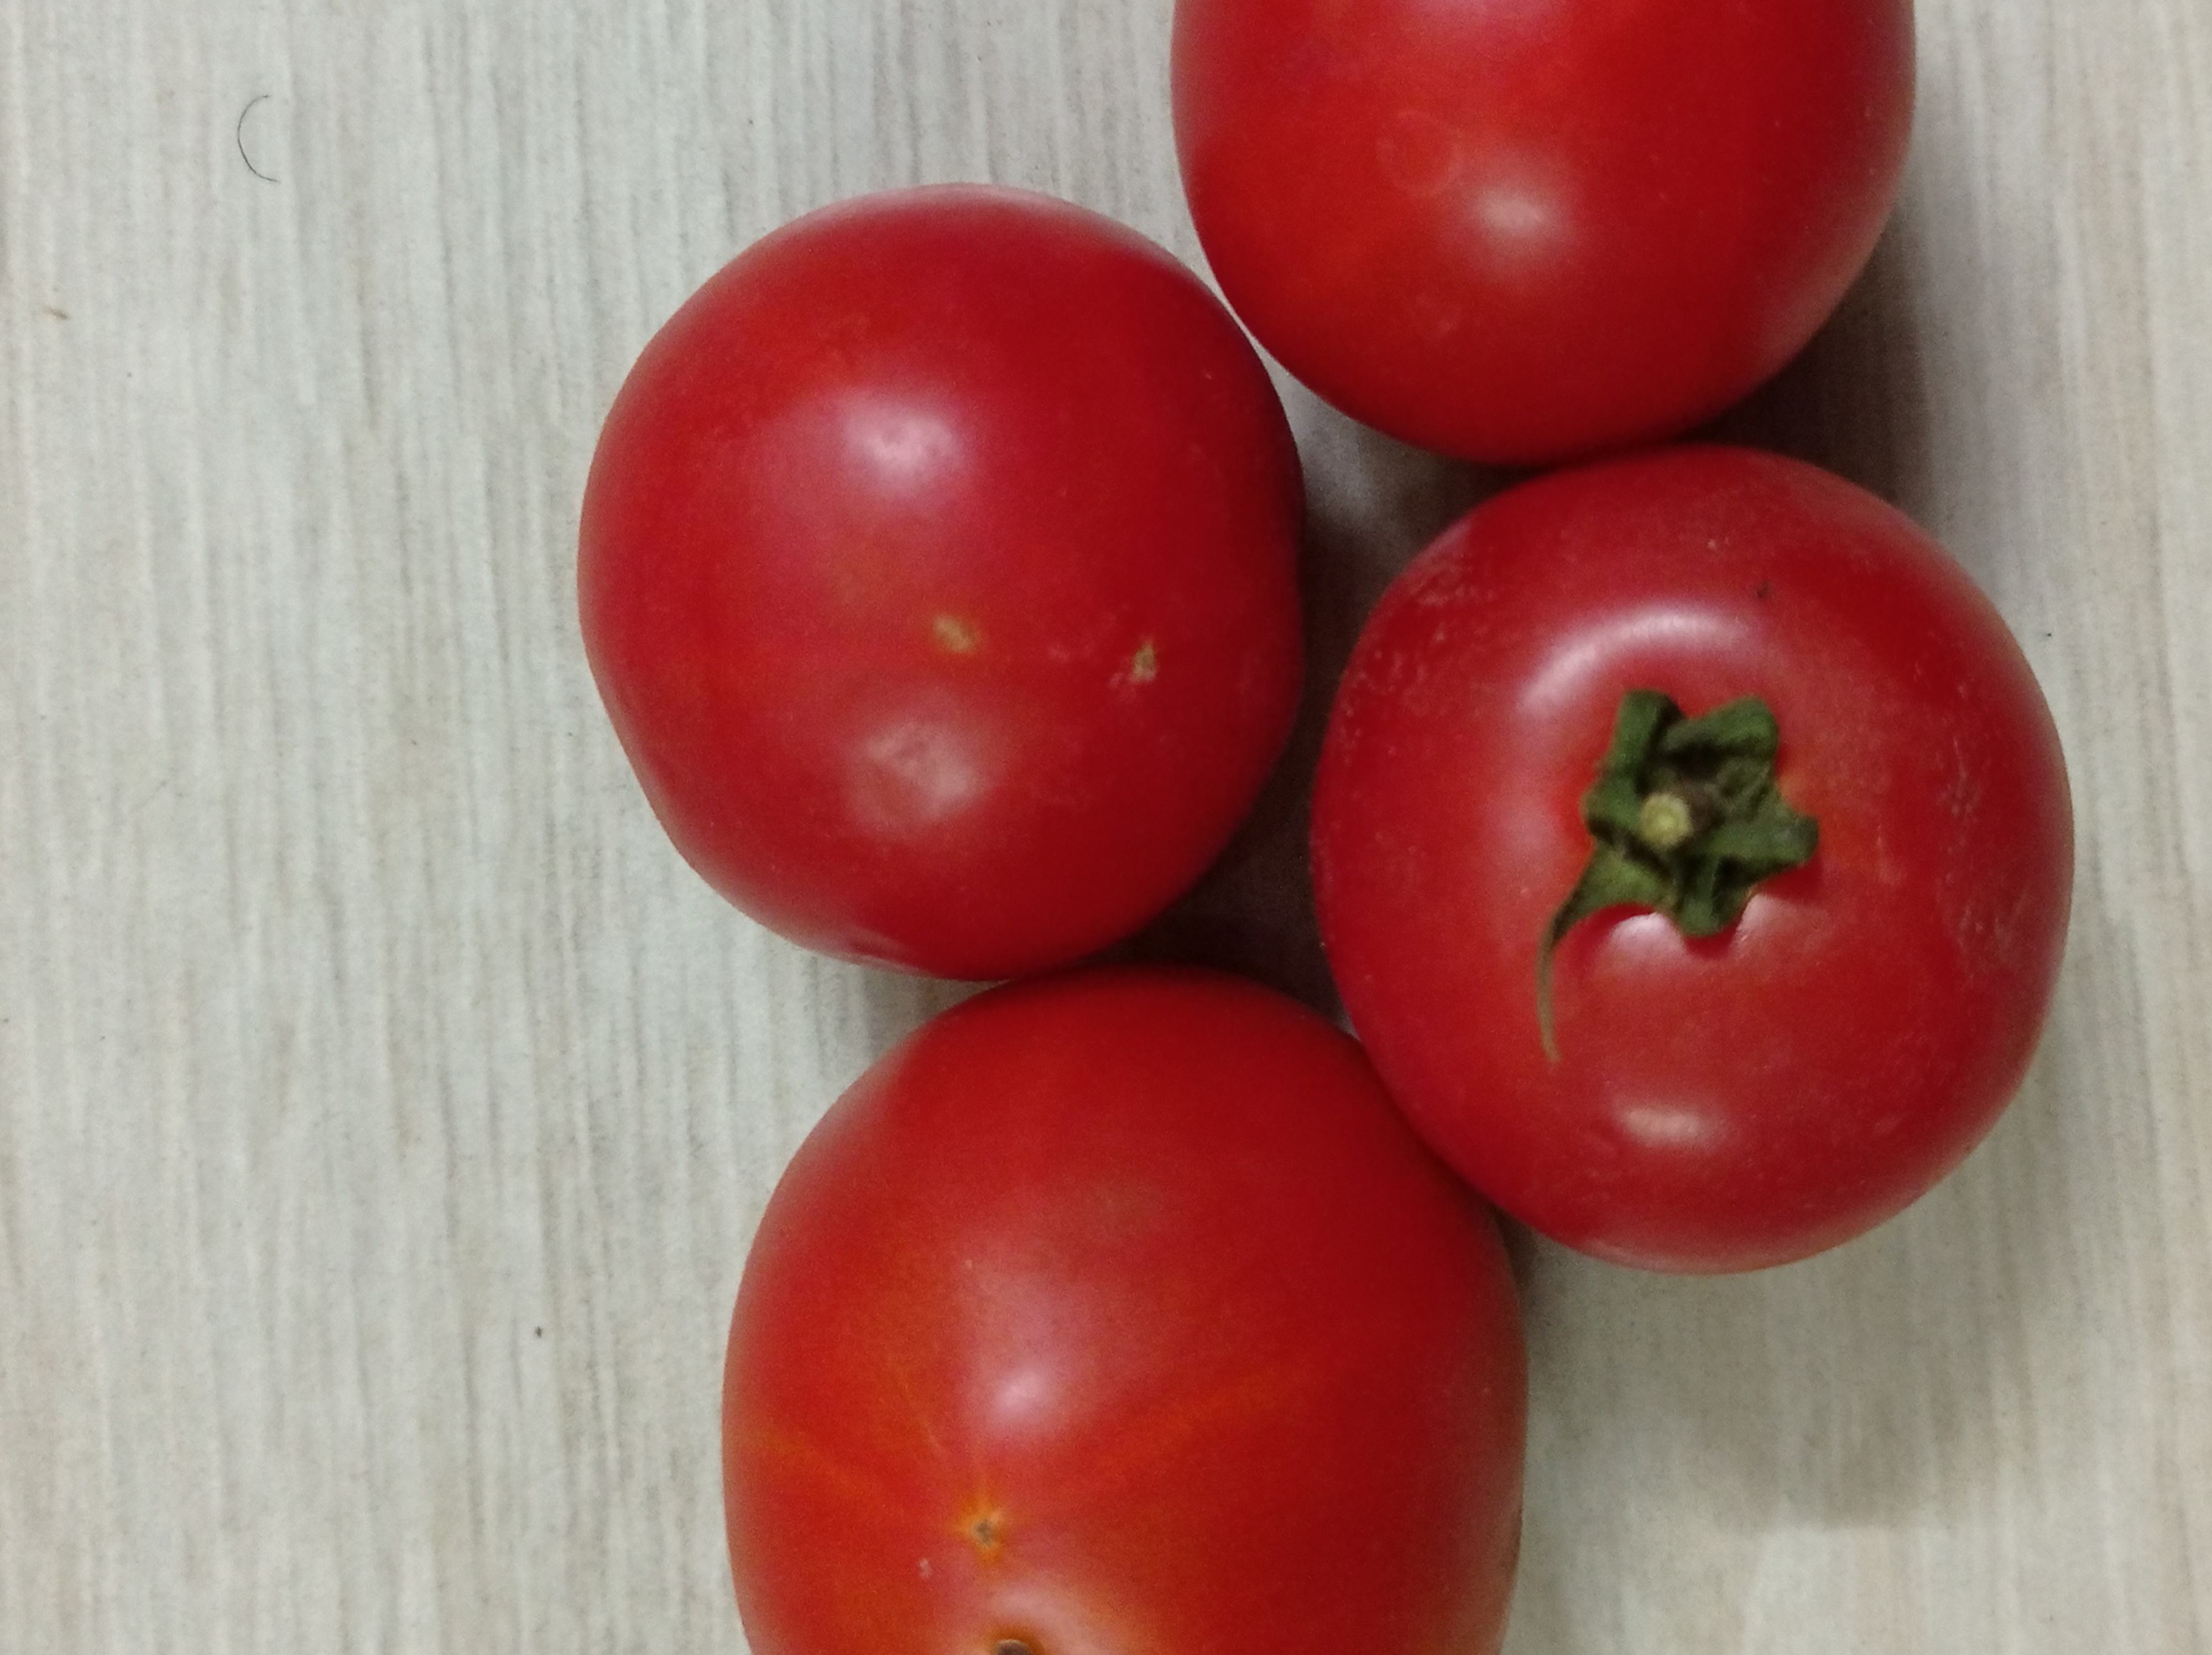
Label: Fresh